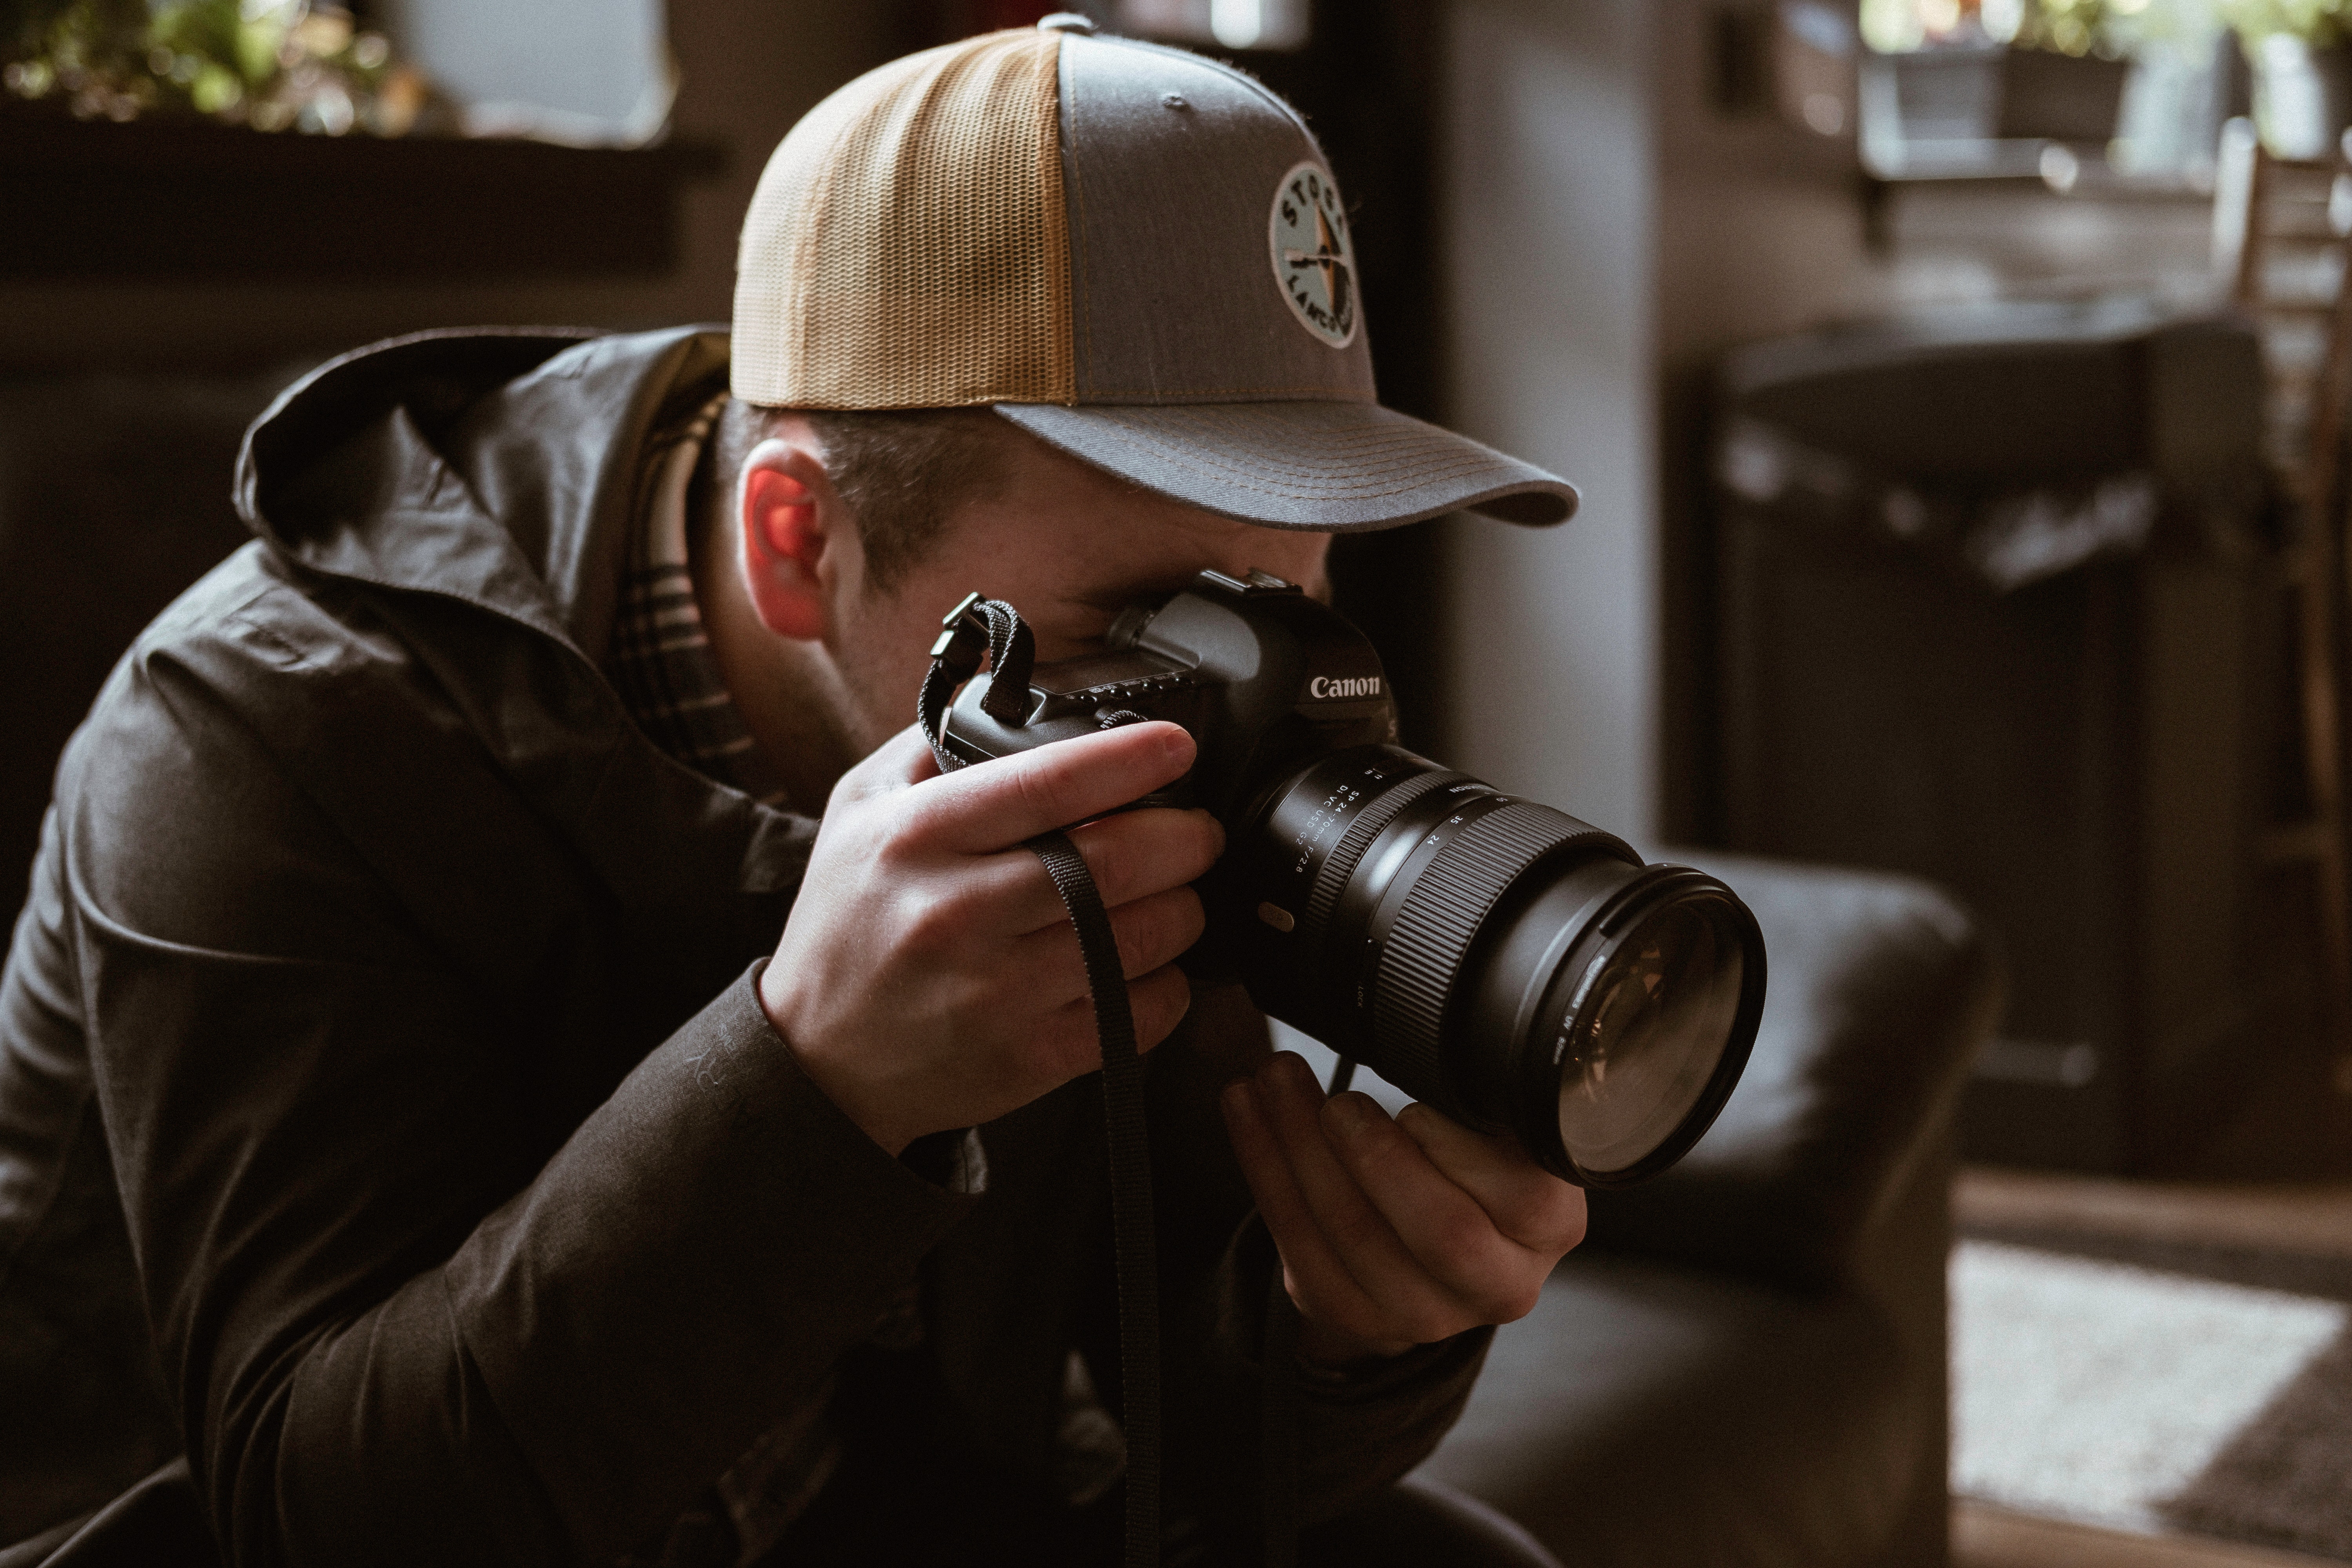
man, photograph, photographer, cameras optics, snapshot, photography, camera lens, camera, single lens reflex camera, reflex camera, digital slr, cinematographer, room, camera operator, lens, digital camera, camera accessory, hat